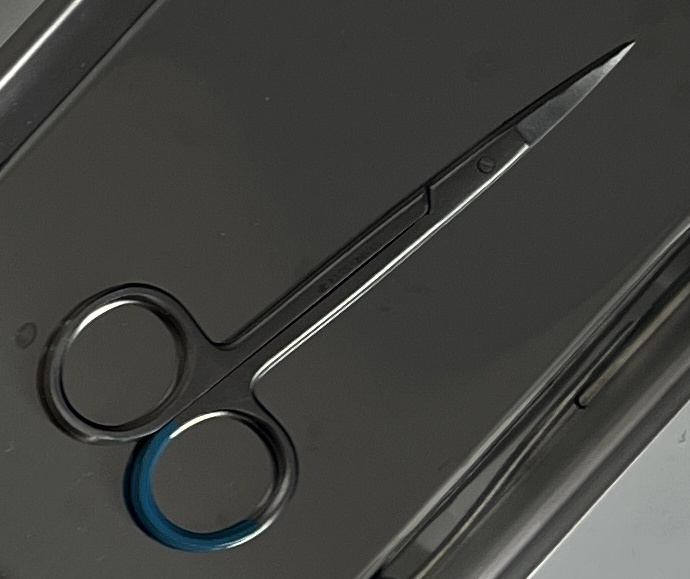
Hinged instrument state: closed